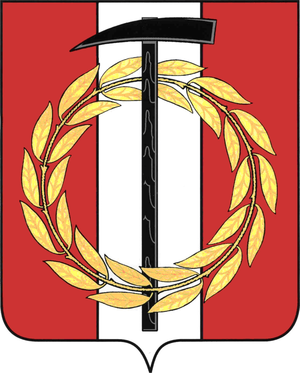
Kopejsk
Kopejsk er en by i Tjeljabinsk oblast, Urals føderale distrikt i Den Russiske Føderation. Byen ligger i den sydlige del af den Vestsibiriske slette og grænser op til byen Tjeljabinsk. Kopejsk, der er en del af Tjeljabinsk storbyområde, har 147.573 indbyggere, og ligger nær bredden af søen Polovinnoje.